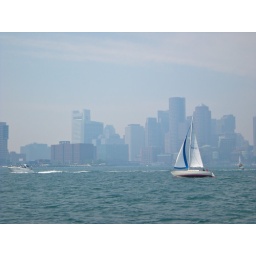
I can't believe I got a sailboat to show up kind of clear against a faded city. Thanks to the weather, I guess.